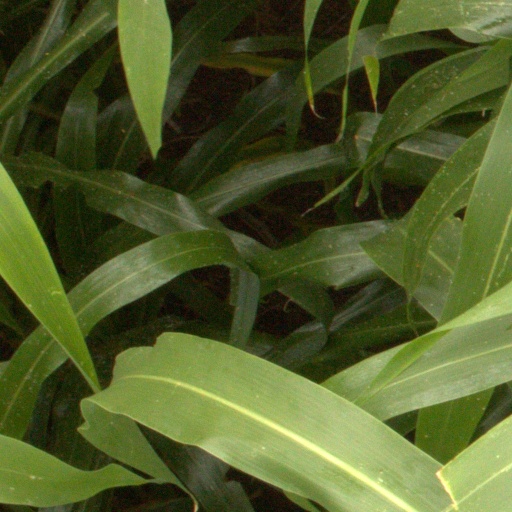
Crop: sorghum